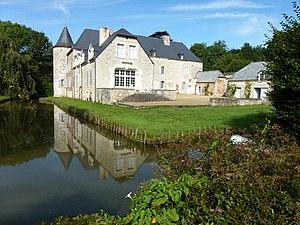
Jean-Baptiste Piette, né le 1ᵉʳ août 1747 à Rumigny, dans les Ardennes, mort le 2 octobre 1818 à Rumigny, fut un homme politique français.
Rumigny est une commune française située dans le département des Ardennes en région Grand Est.